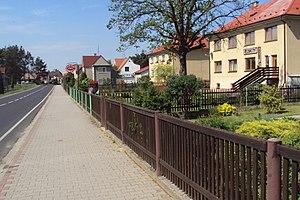
Provodín est une commune du district de Česká Lípa, dans la région de Liberec, en République tchèque. Sa population s'élevait à 744 habitants en 2018.